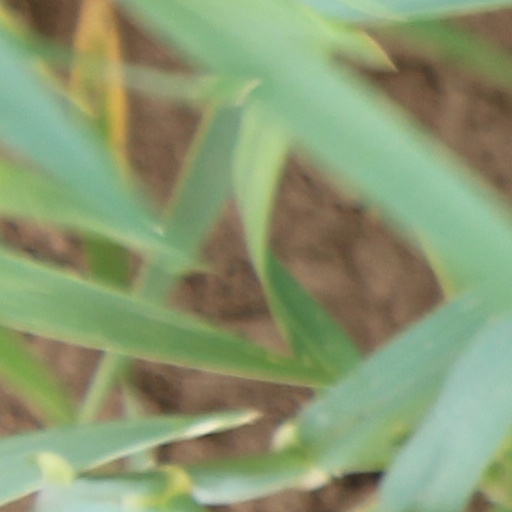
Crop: wheat